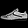
Label: Sneaker